Tribhuvan International Airport

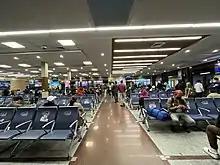
Passenger waiting hall inside the domestic terminal

The international apron at TIA can handle up to 17 aircraft, although only three can support wide-body category aircraft. There is also a bay at the eastern side of the airport that can hold two wide-body and two ATR 72 or similar type of aircraft. The eastern bay is used solely to park disabled or non-operational airplanes. With the completion of the construction of the two apron the parking capacity has increased to 17 aircraft.